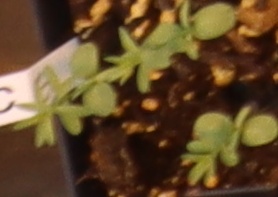
Label: Flax